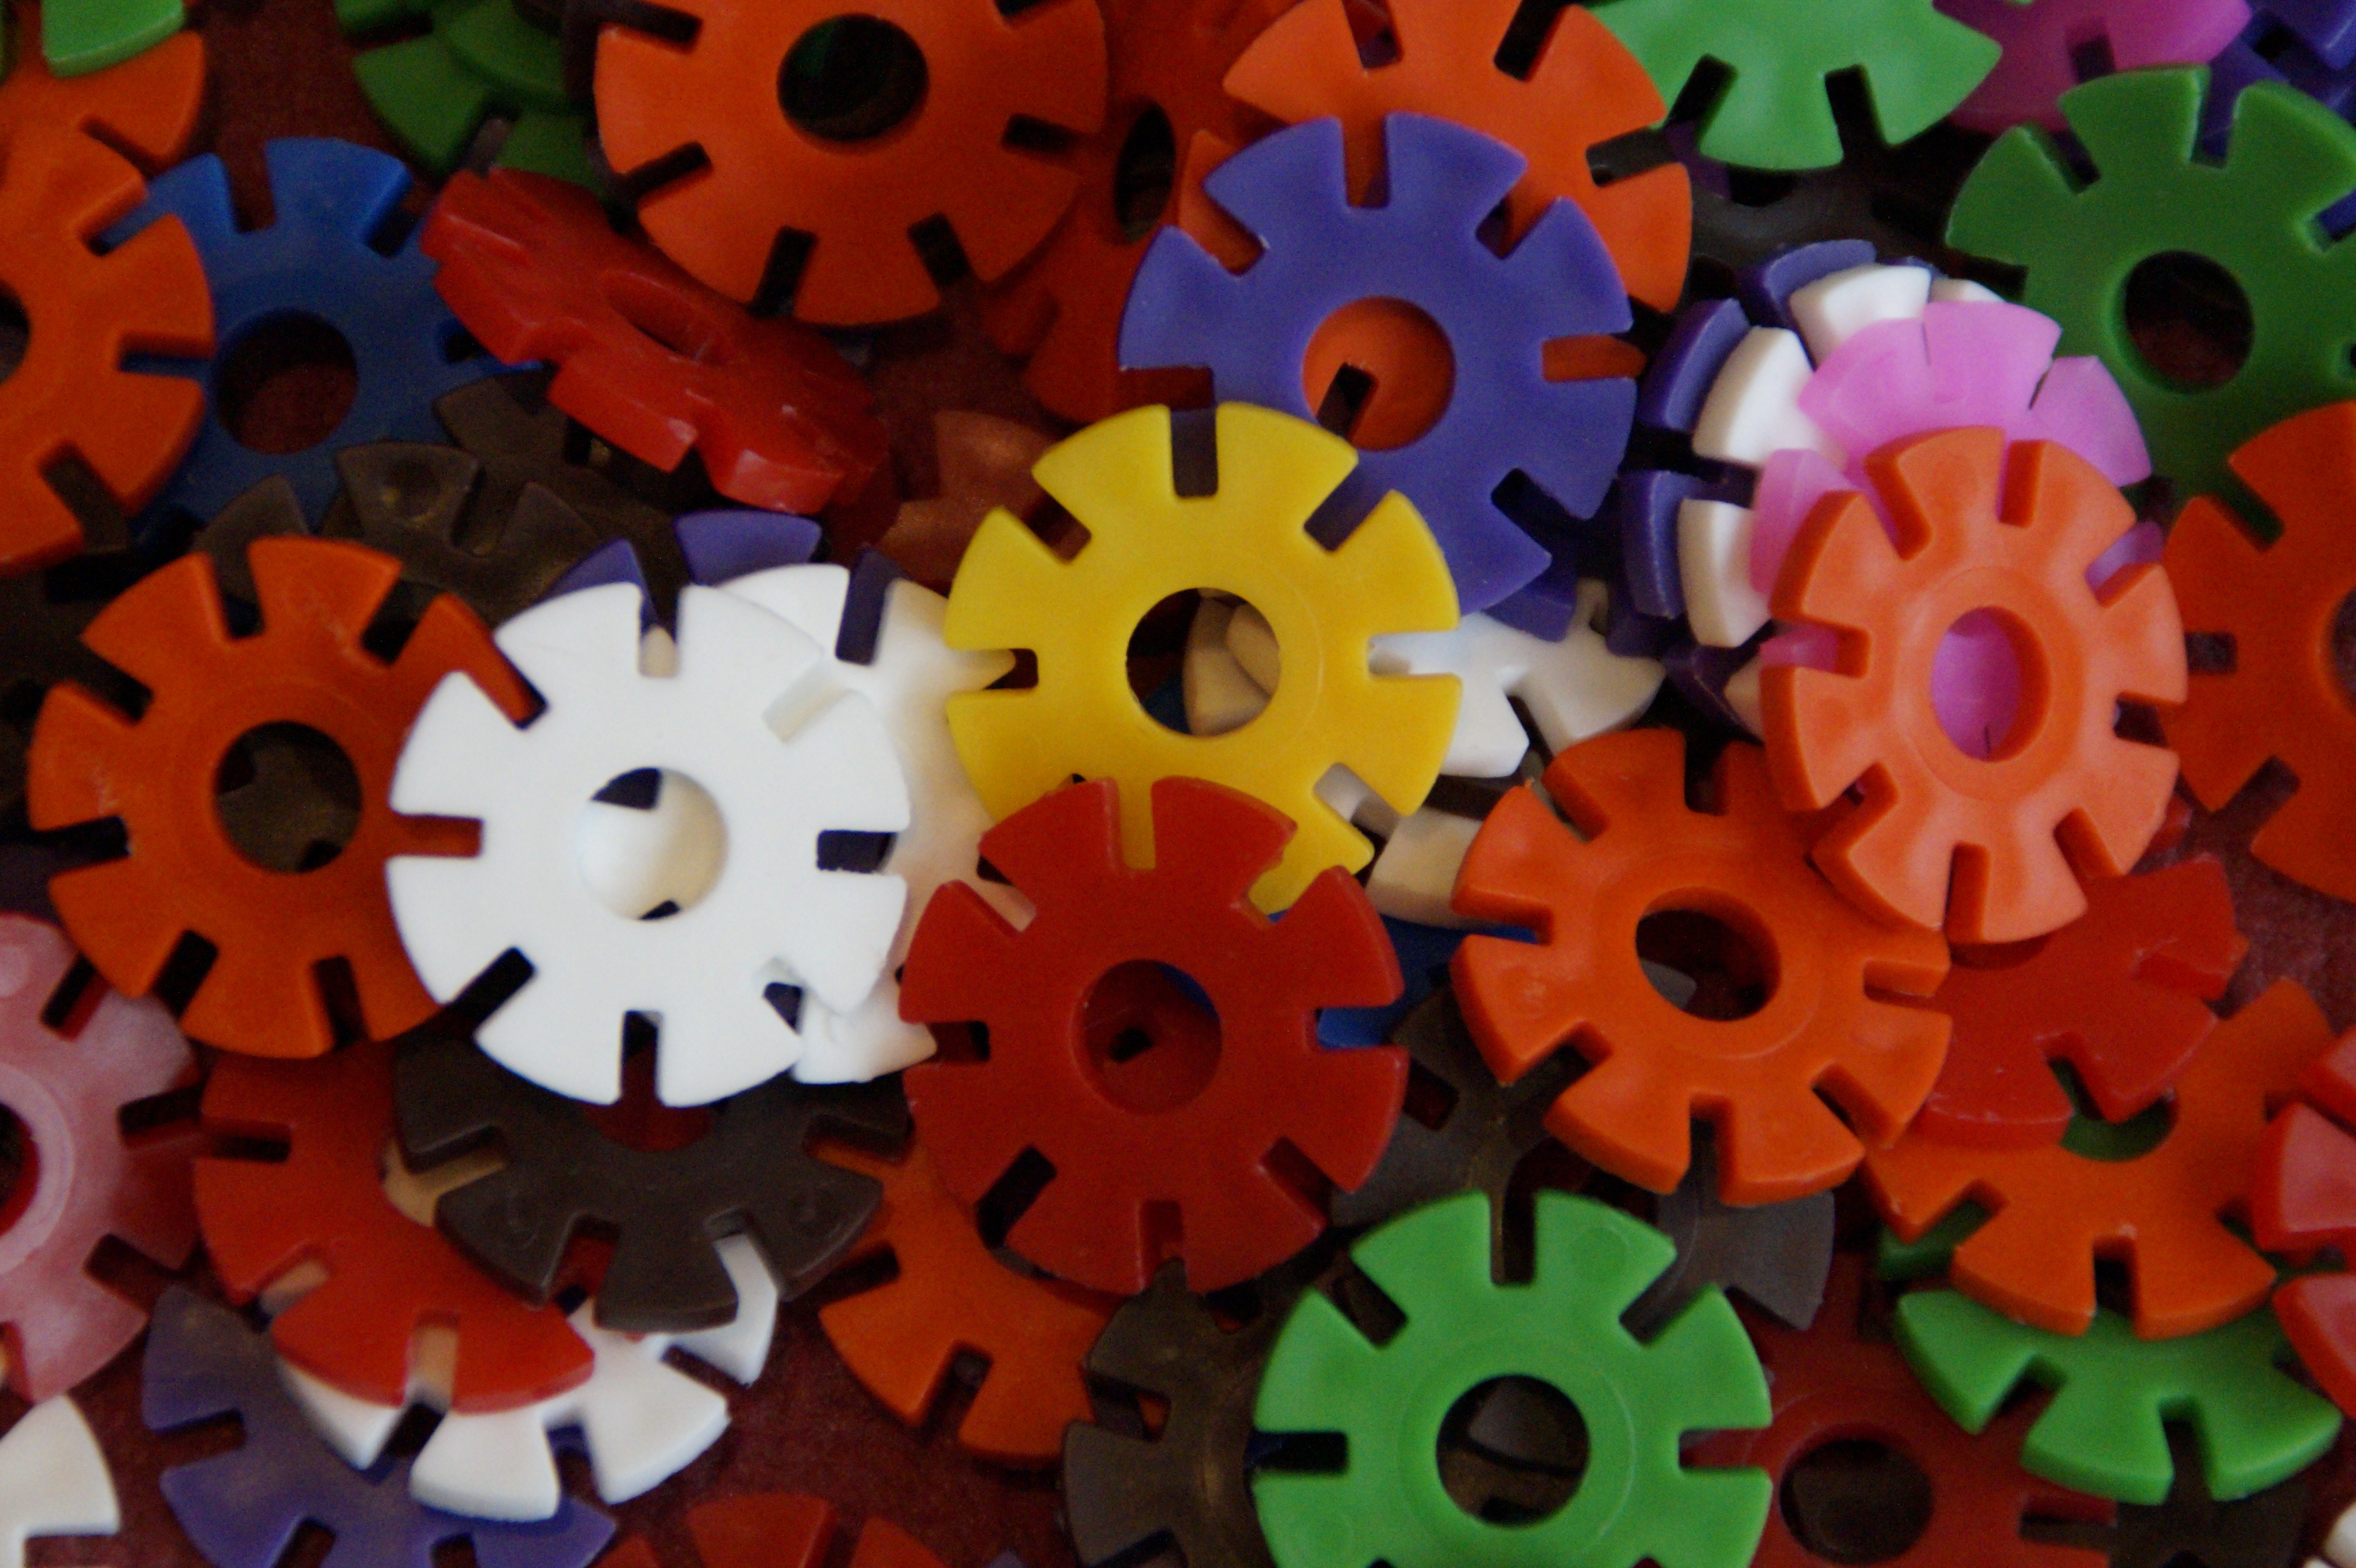
structure, wheel, play, texture, flower, number, pattern, color, child, colorful, toy, circle, flowers, font, art, children, background, illustration, design, toys, build, mess, children toys, paid out, plug flower, stacking game